Shane Victorino

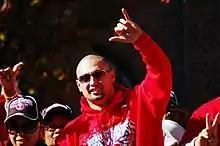
Victorino during the 2008 World Series parade, giving the shaka sign

Victorino became a starting player when he replaced Bobby Abreu midway through the 2006 season in right field.